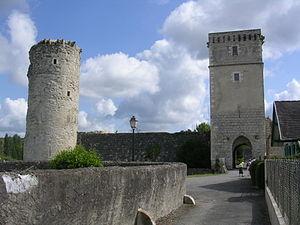
Château de Bellocq
Le château de Bellocq se situe sur la commune du même nom, dans le département français des Pyrénées-Atlantiques.